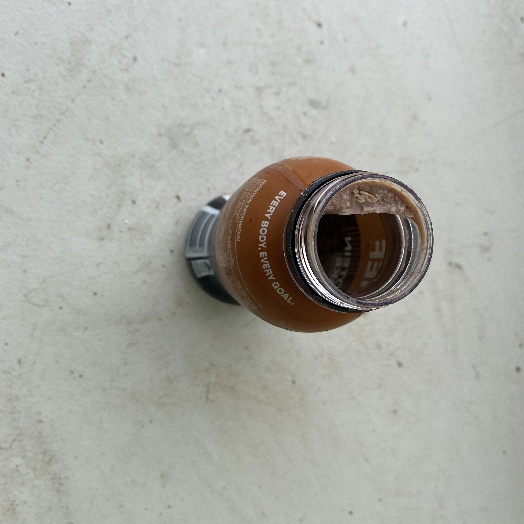
Label: Plastic